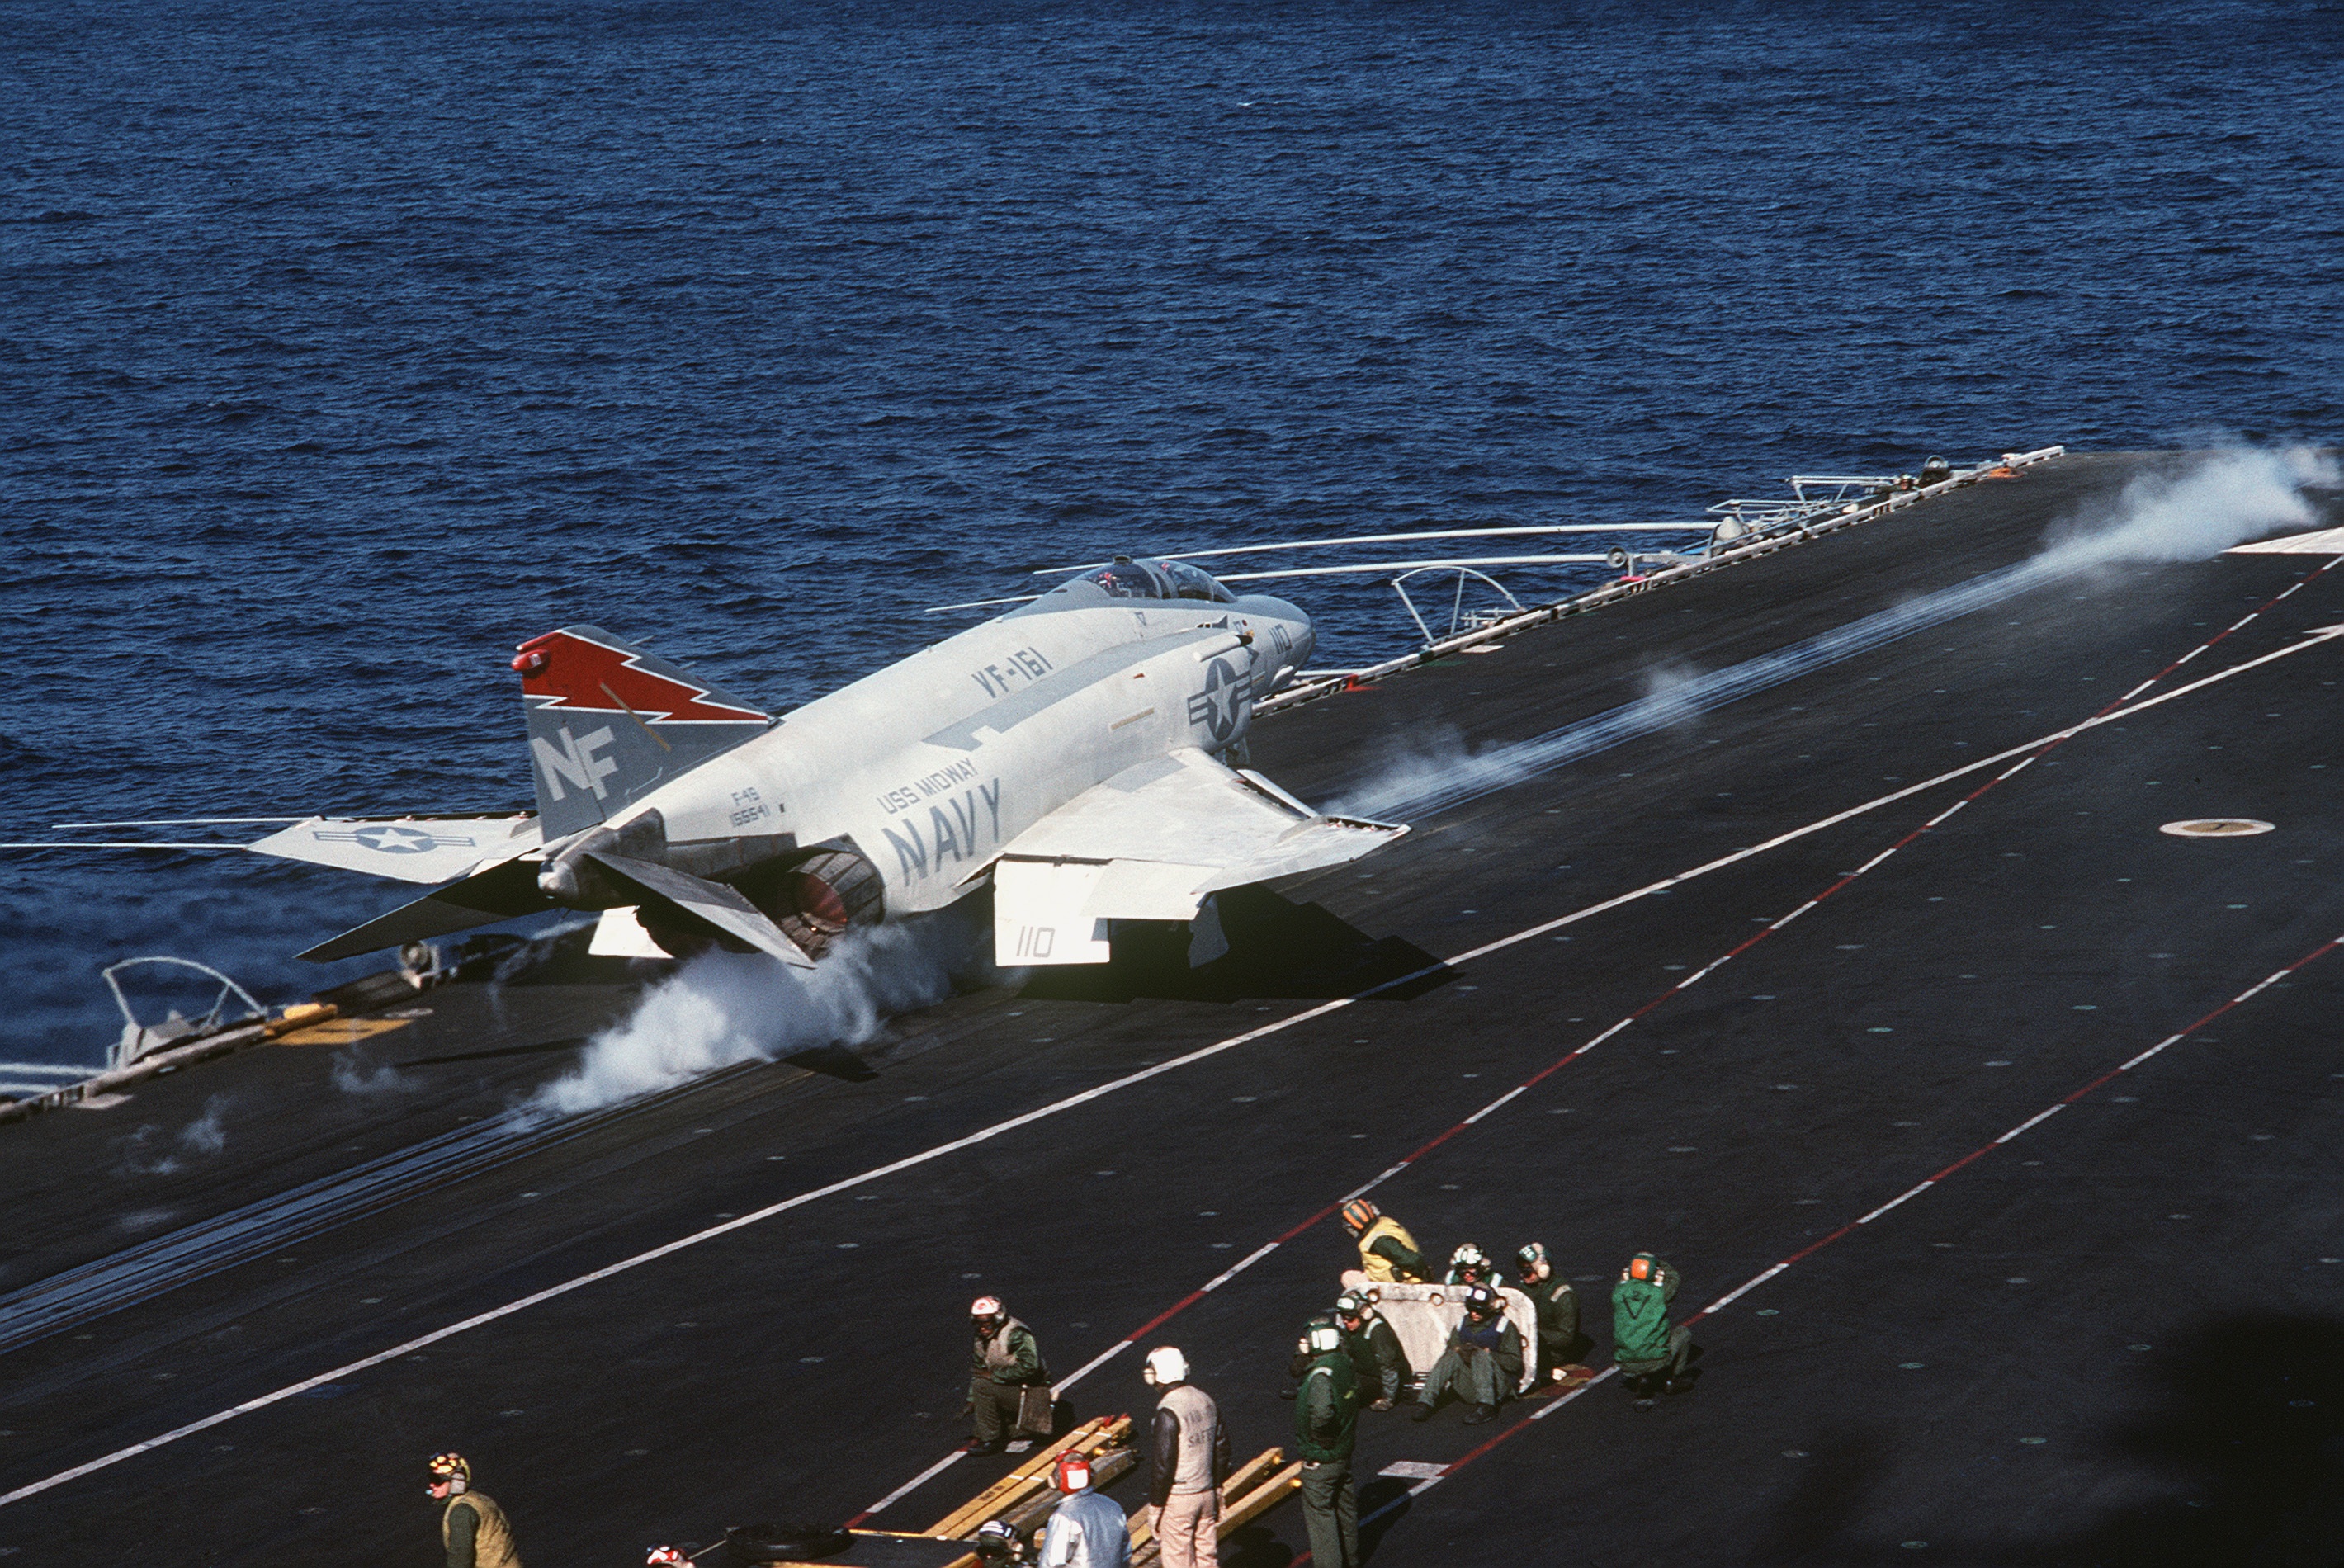
wing, boat, ship, airplane, plane, aircraft, military, jet, vehicle, aviation, mission, navy, watercraft, fighter, warship, take off, air force, jet aircraft, aircraft carrier, fighter aircraft, military aircraft, usa navy, atmosphere of earth, naval ship, aircraft launch